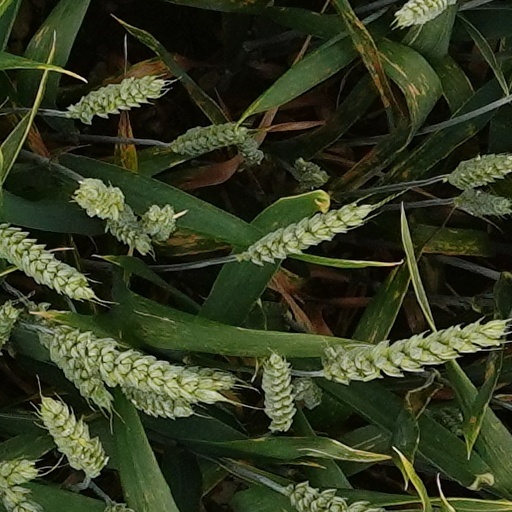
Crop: wheat